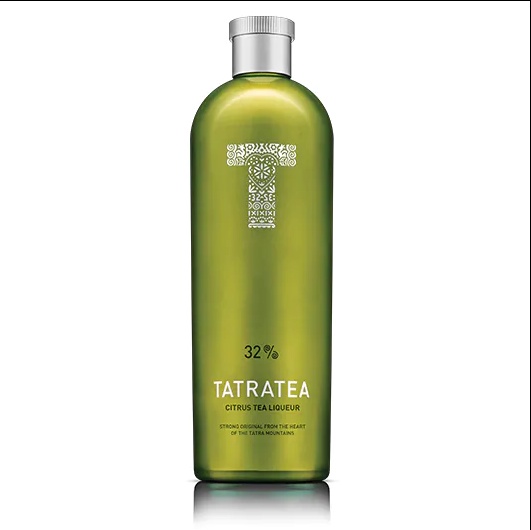
TATRATEA CITRUS 32% чаен ликьор, 700 мл
Brand: TATRATEA
TATRATEA CITRUS 32% чаен ликьор, 700 мл Балансиран и свеж! С екстракти от цитрусови плодове /лайм, лимон, грейпфрут/, които придават отличителен цитрусов вкус като същевременно запазват и отличния чаен и плодов аромат. Хармонично съчетание от чай с цитрусова трева, мента и вербена. Дестилиран с чиста планинска вода от Татрите. Tatrateа е чаен ликьор на базата на чай, произведен от Карлоф и произхождащ от Високите Татри. Свеж цитрусов аромат на лимон и лайм. С нотки на грейпфрут, мандарина и бял чай. Ликьор с 32% алкохол. ​Тегло: 700мл Подходящ за коктейли и топли напитки. Продуктът е в срок на годност, напечатан върху неговата опаковка.
Category: Food, Beverages & Tobacco > Beverages > Alcoholic Beverages > Liquor & Spirits > Liqueurs